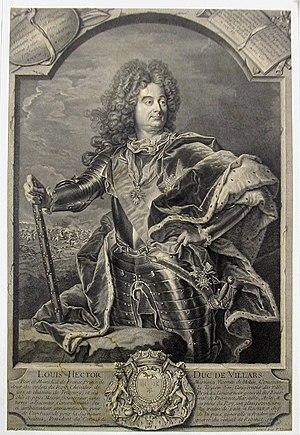
Le portrait du maréchal de Villars, maréchal de France a été exécuté en 1704 par le peintre français Hyacinthe Rigaud pour répondre à la sollicitation du modèle.